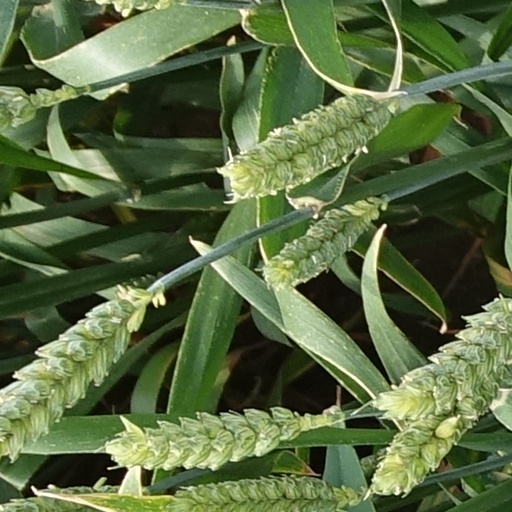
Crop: wheat